Sarahsaurus

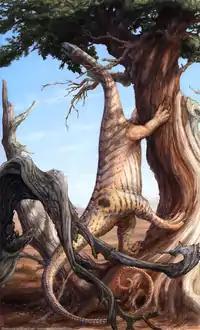
Restoration

A definitive radiometric dating of the Kayenta Formation has not yet been made, and the available stratigraphic correlation has been based on a combination of radiometric dates from vertebrate fossils, magnetostratigraphy and pollen evidence. It has been surmised that the Kayenta Formation was deposited during the Sinemurian and Pliensbachian stages of the Early Jurassic period, approximately 199 to 182 million years ago. The Kayenta Formation is part of the Glen Canyon Group that includes formations not only in northern Arizona but also parts of southeastern Utah, western Colorado, and northwestern New Mexico. The formation was primarily deposited by rivers. During the Early Jurassic, the land that is now the Kayenta Formation experienced rainy summers and dry winters. By the Middle Jurassic period it was being encroached upon from the north by a sandy dune field that would become the Navajo Sandstone. The animals here were adapted to a seasonal climate and abundant water could be found in streams, ponds and lakes.